Colonial architecture of Indonesia

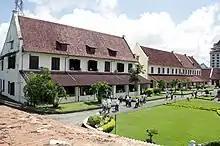
Fort Rotterdam in Makassar a typical Dutch fort of the 17th century.

Upon arriving in the East Indies, the Dutch's architecture were mainly derived from knowledge and workmanship of the home country. On most cases masonry were favored for much of their construction. Previously timber and its by-products had been almost exclusively used in the Indies, with the exception of some major religious and palace architecture. During the early period of colonization the Dutch colonies were mainly ruled by the VOC, who were mainly concerned with functionality of its construction rather than making structure as prestigious display.